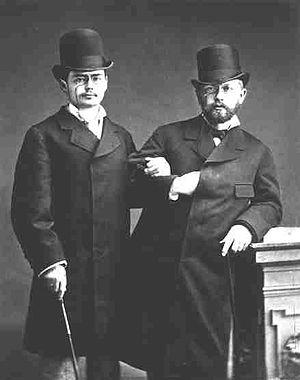
Le Concerto pour violon en ré majeur, op. 35, de Tchaïkovski fut composé en mars et avril 1878.